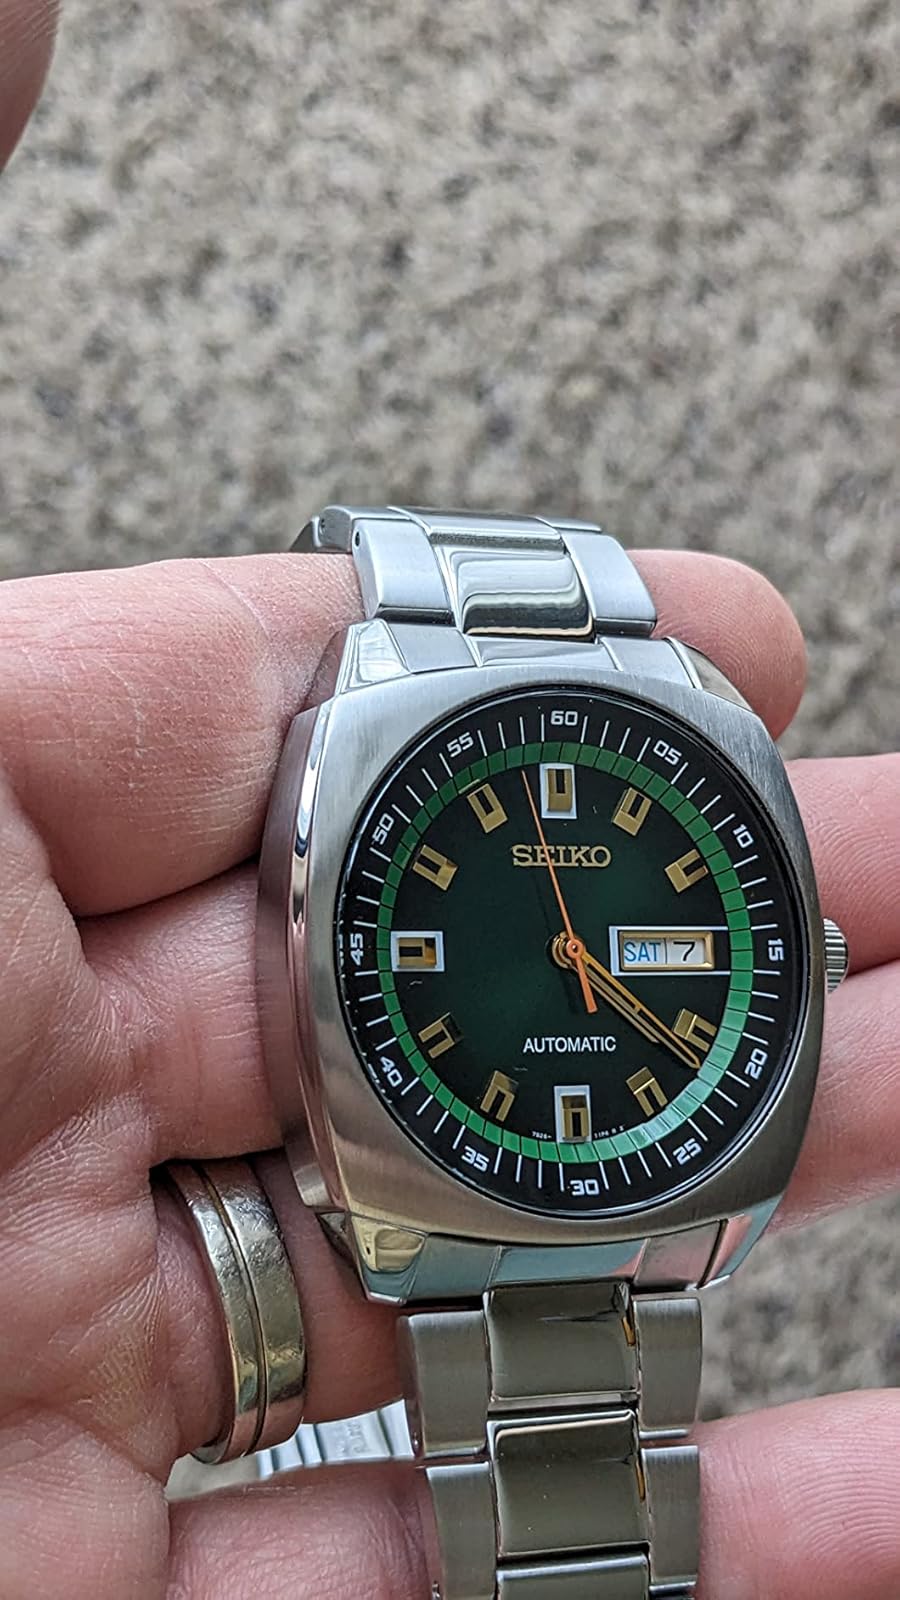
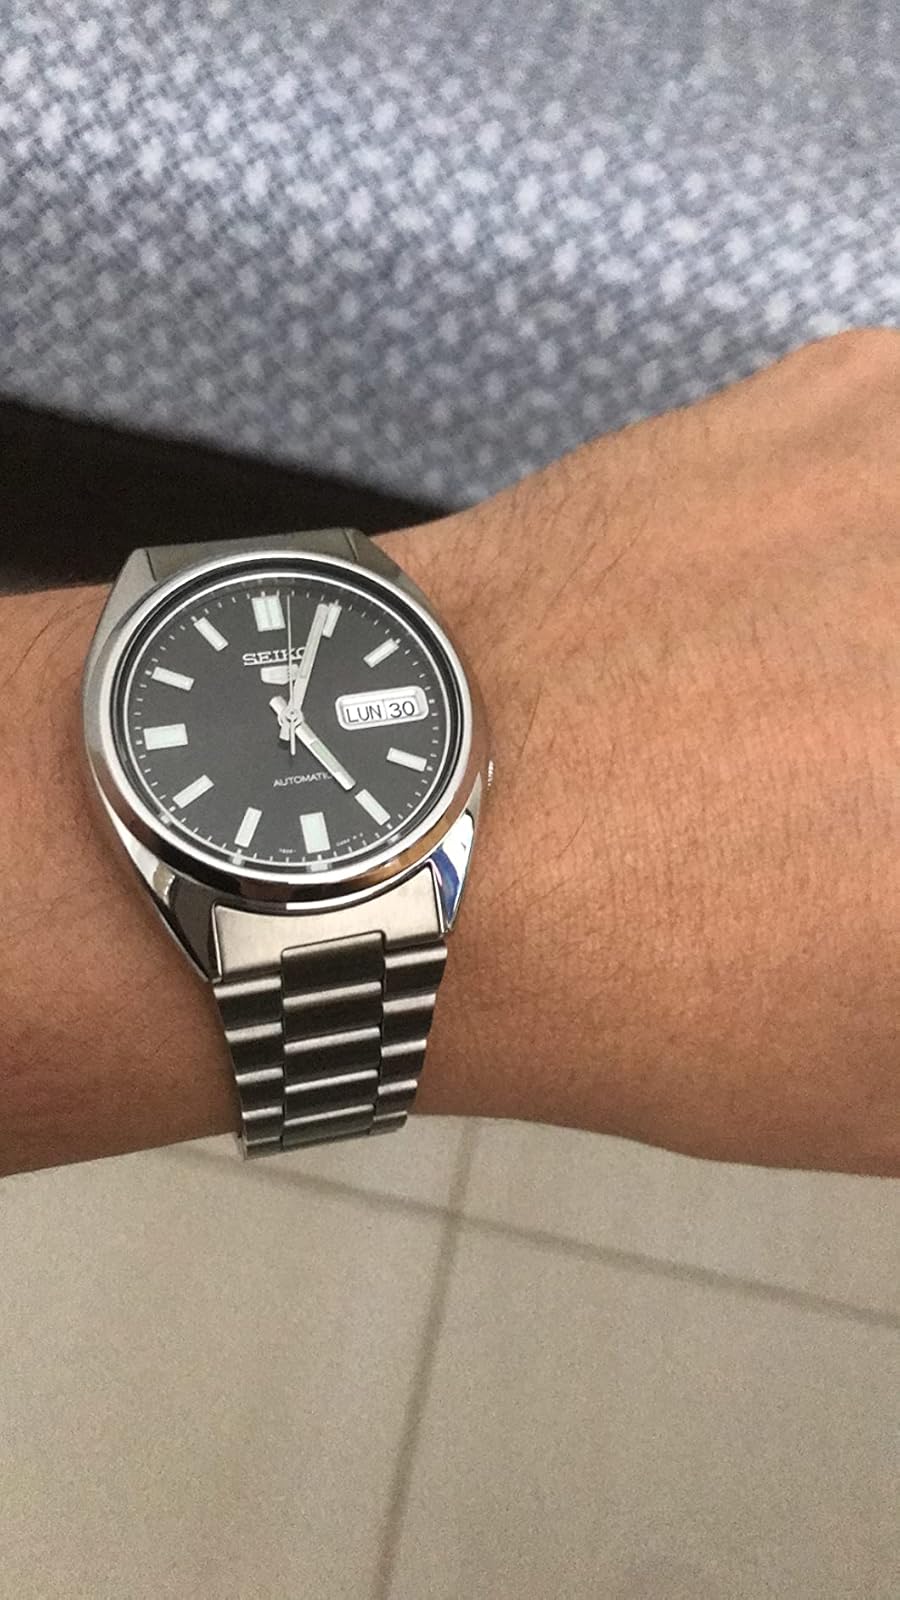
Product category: accessories_watch
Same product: no